Lorenzo Cortesia

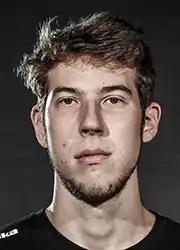

Lorenzo Cortesia (born 26 July 1999) is an Italian volleyball player who won the 2021 European Championship.